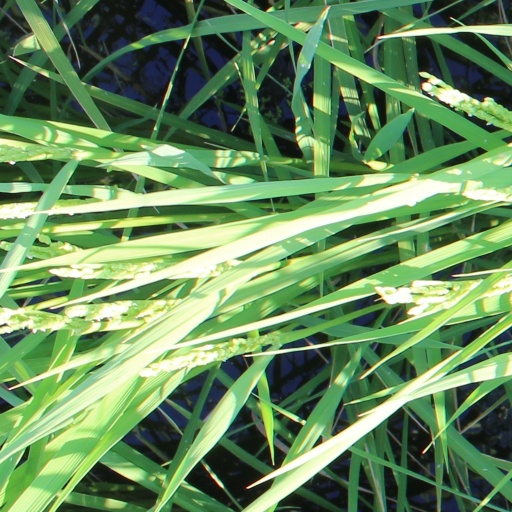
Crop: rice